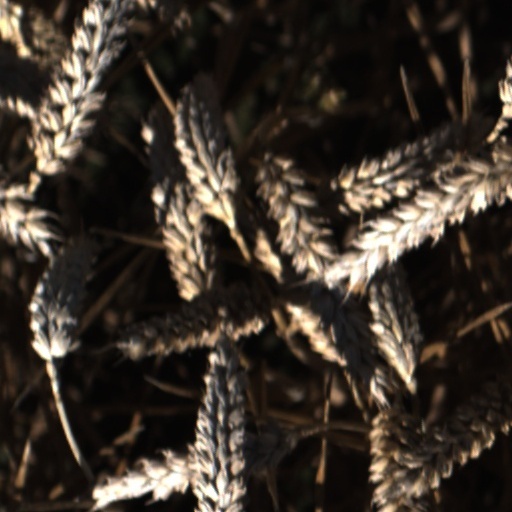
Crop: wheat